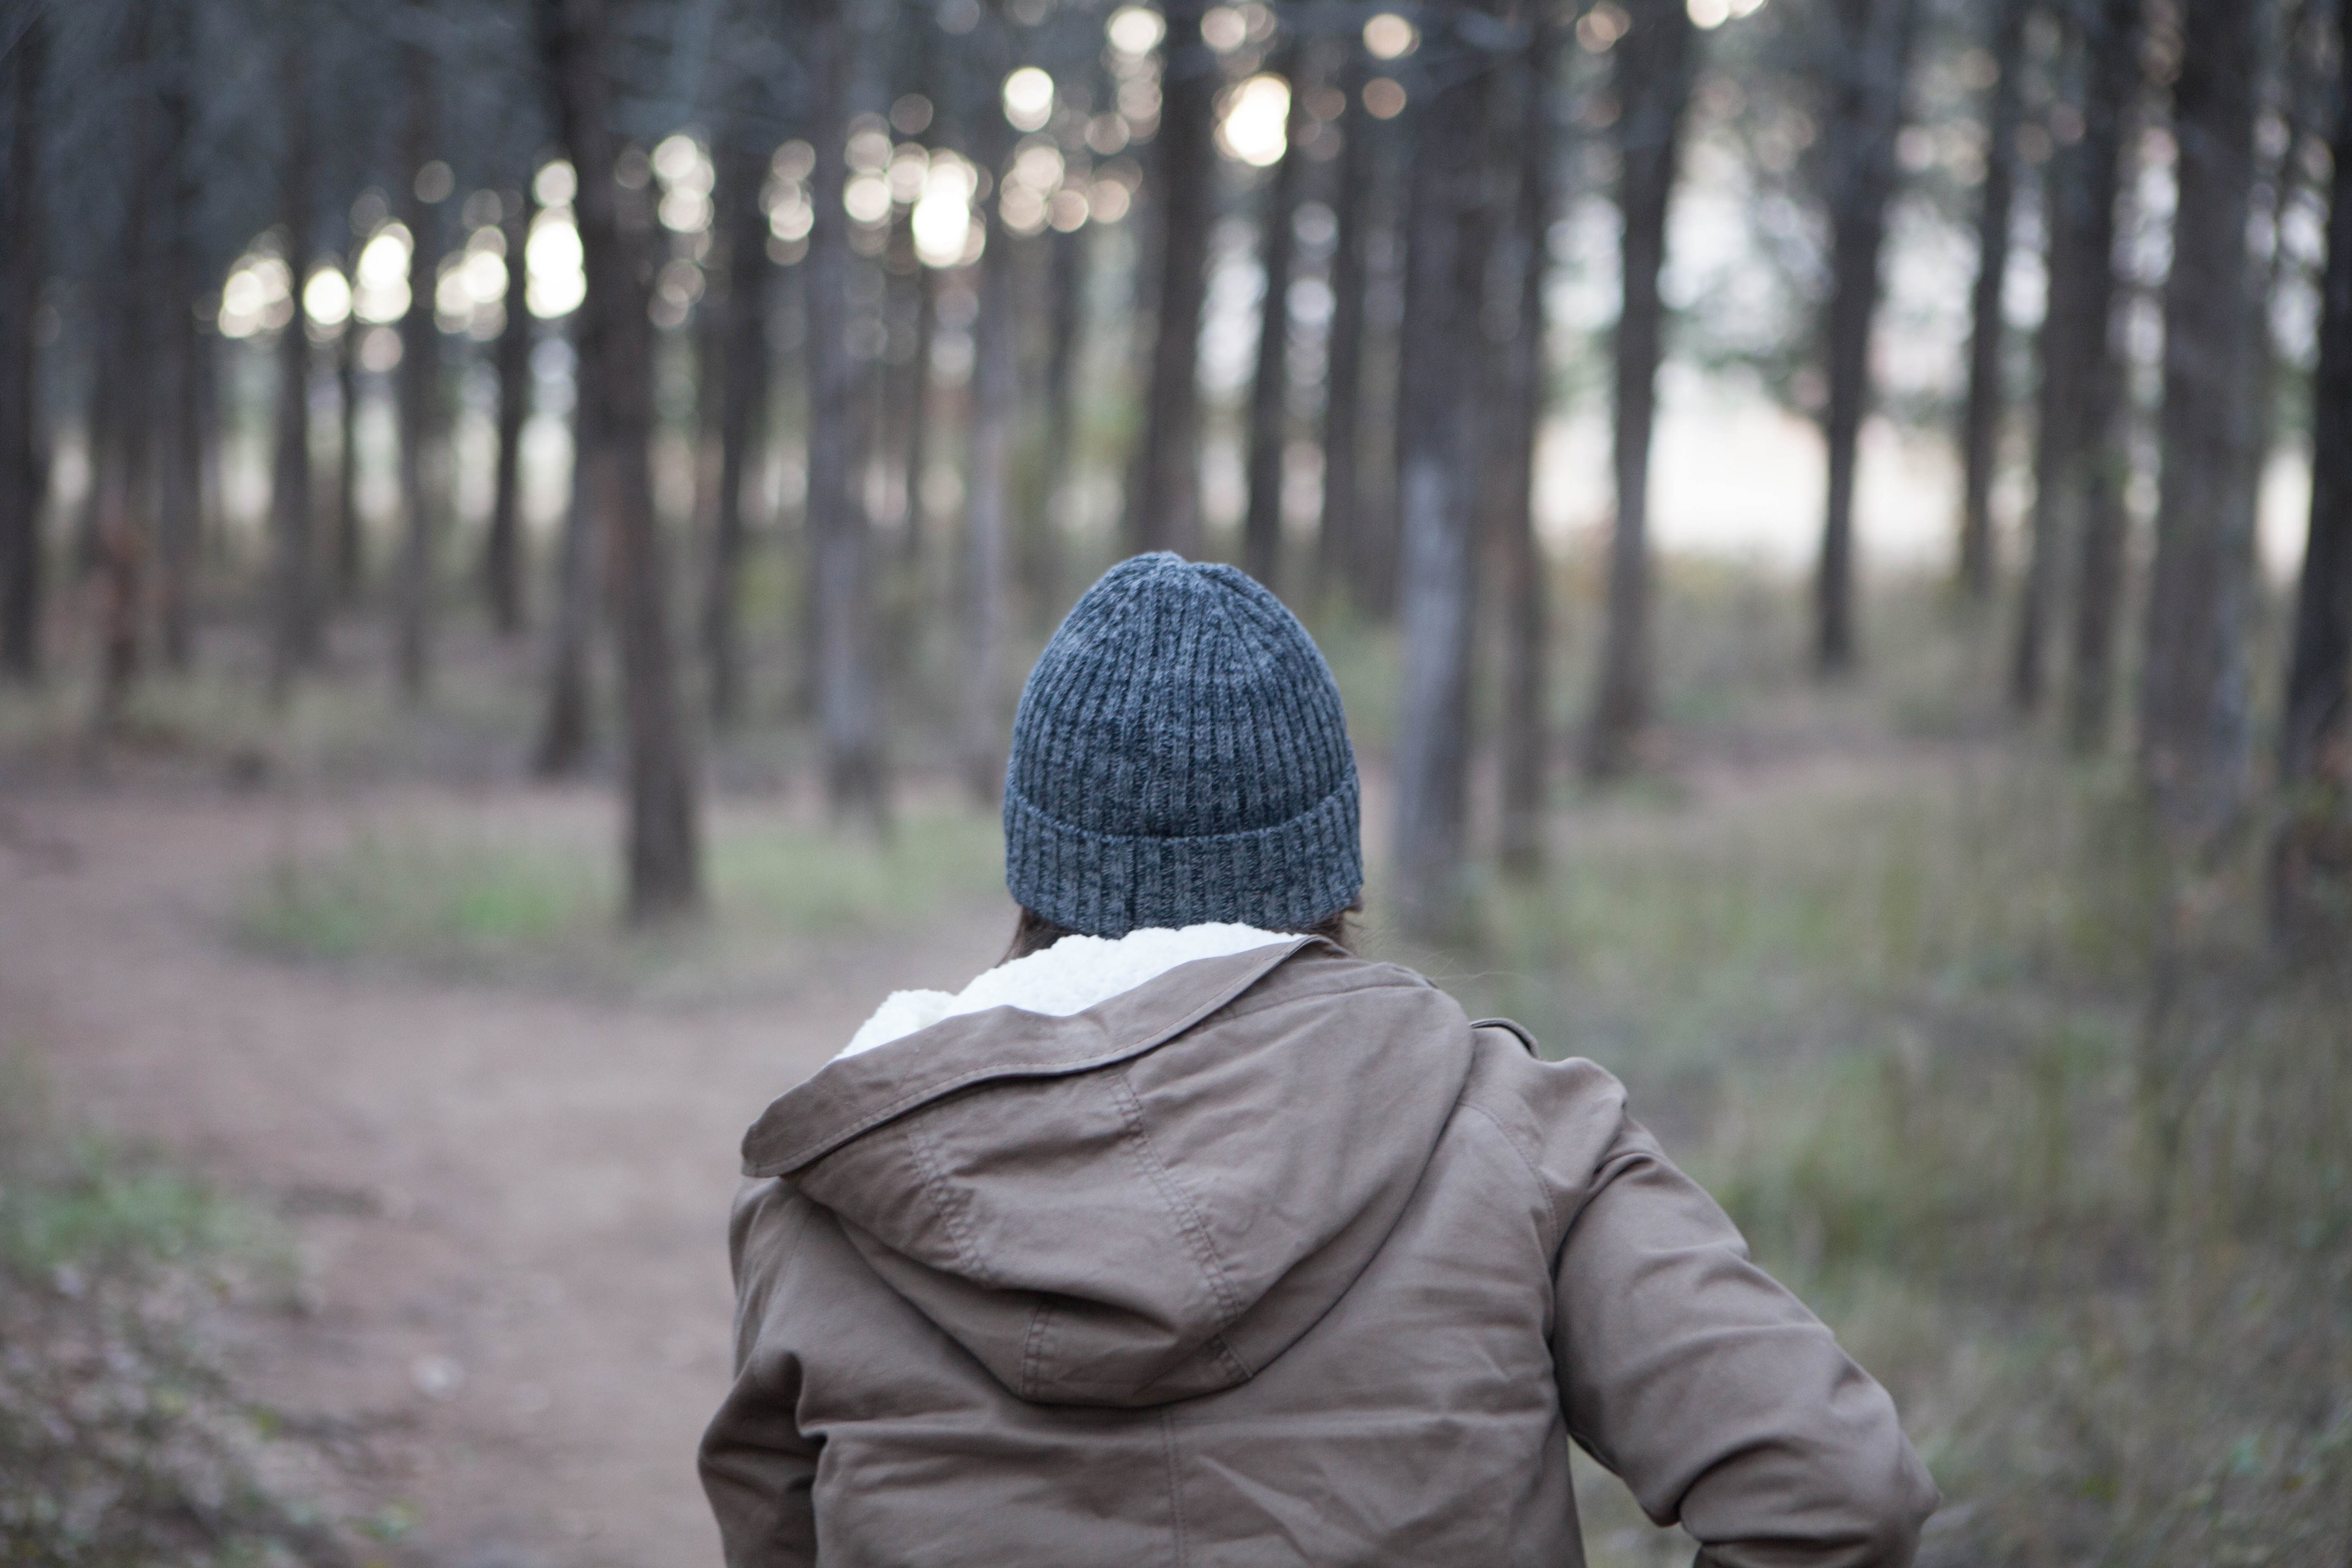
forest, person, winter, people, spring, autumn, season, photograph